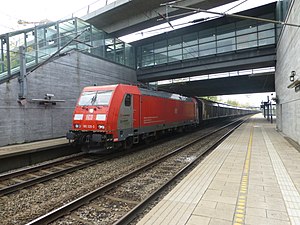
DB Cargo Scandinavia / Rullende materiel / Lokomotiver / Ellokomotiver
Et moderne rødt og gråt elektrisk lokomotiv trækker et godstog gennem en moderne station af beton og glas. Lokomotivet har førerrum i begge ender, og fremstår lettere kantet men med afrundede ender.
DB Cargo Scandinavia – tidligere DB Schenker Rail Scandinavia, Railion Scandinavia og Railion Danmark – er et skandinavisk godsjernbaneselskab med hovedsæde i Danmark.